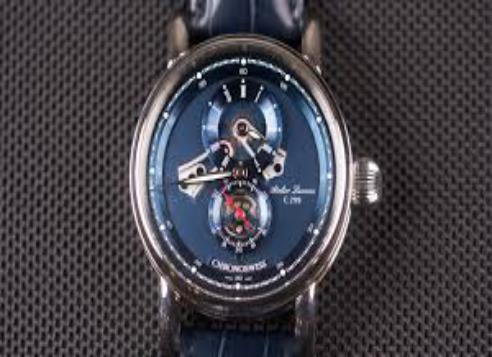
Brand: Chronoswiss-2
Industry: Electronic